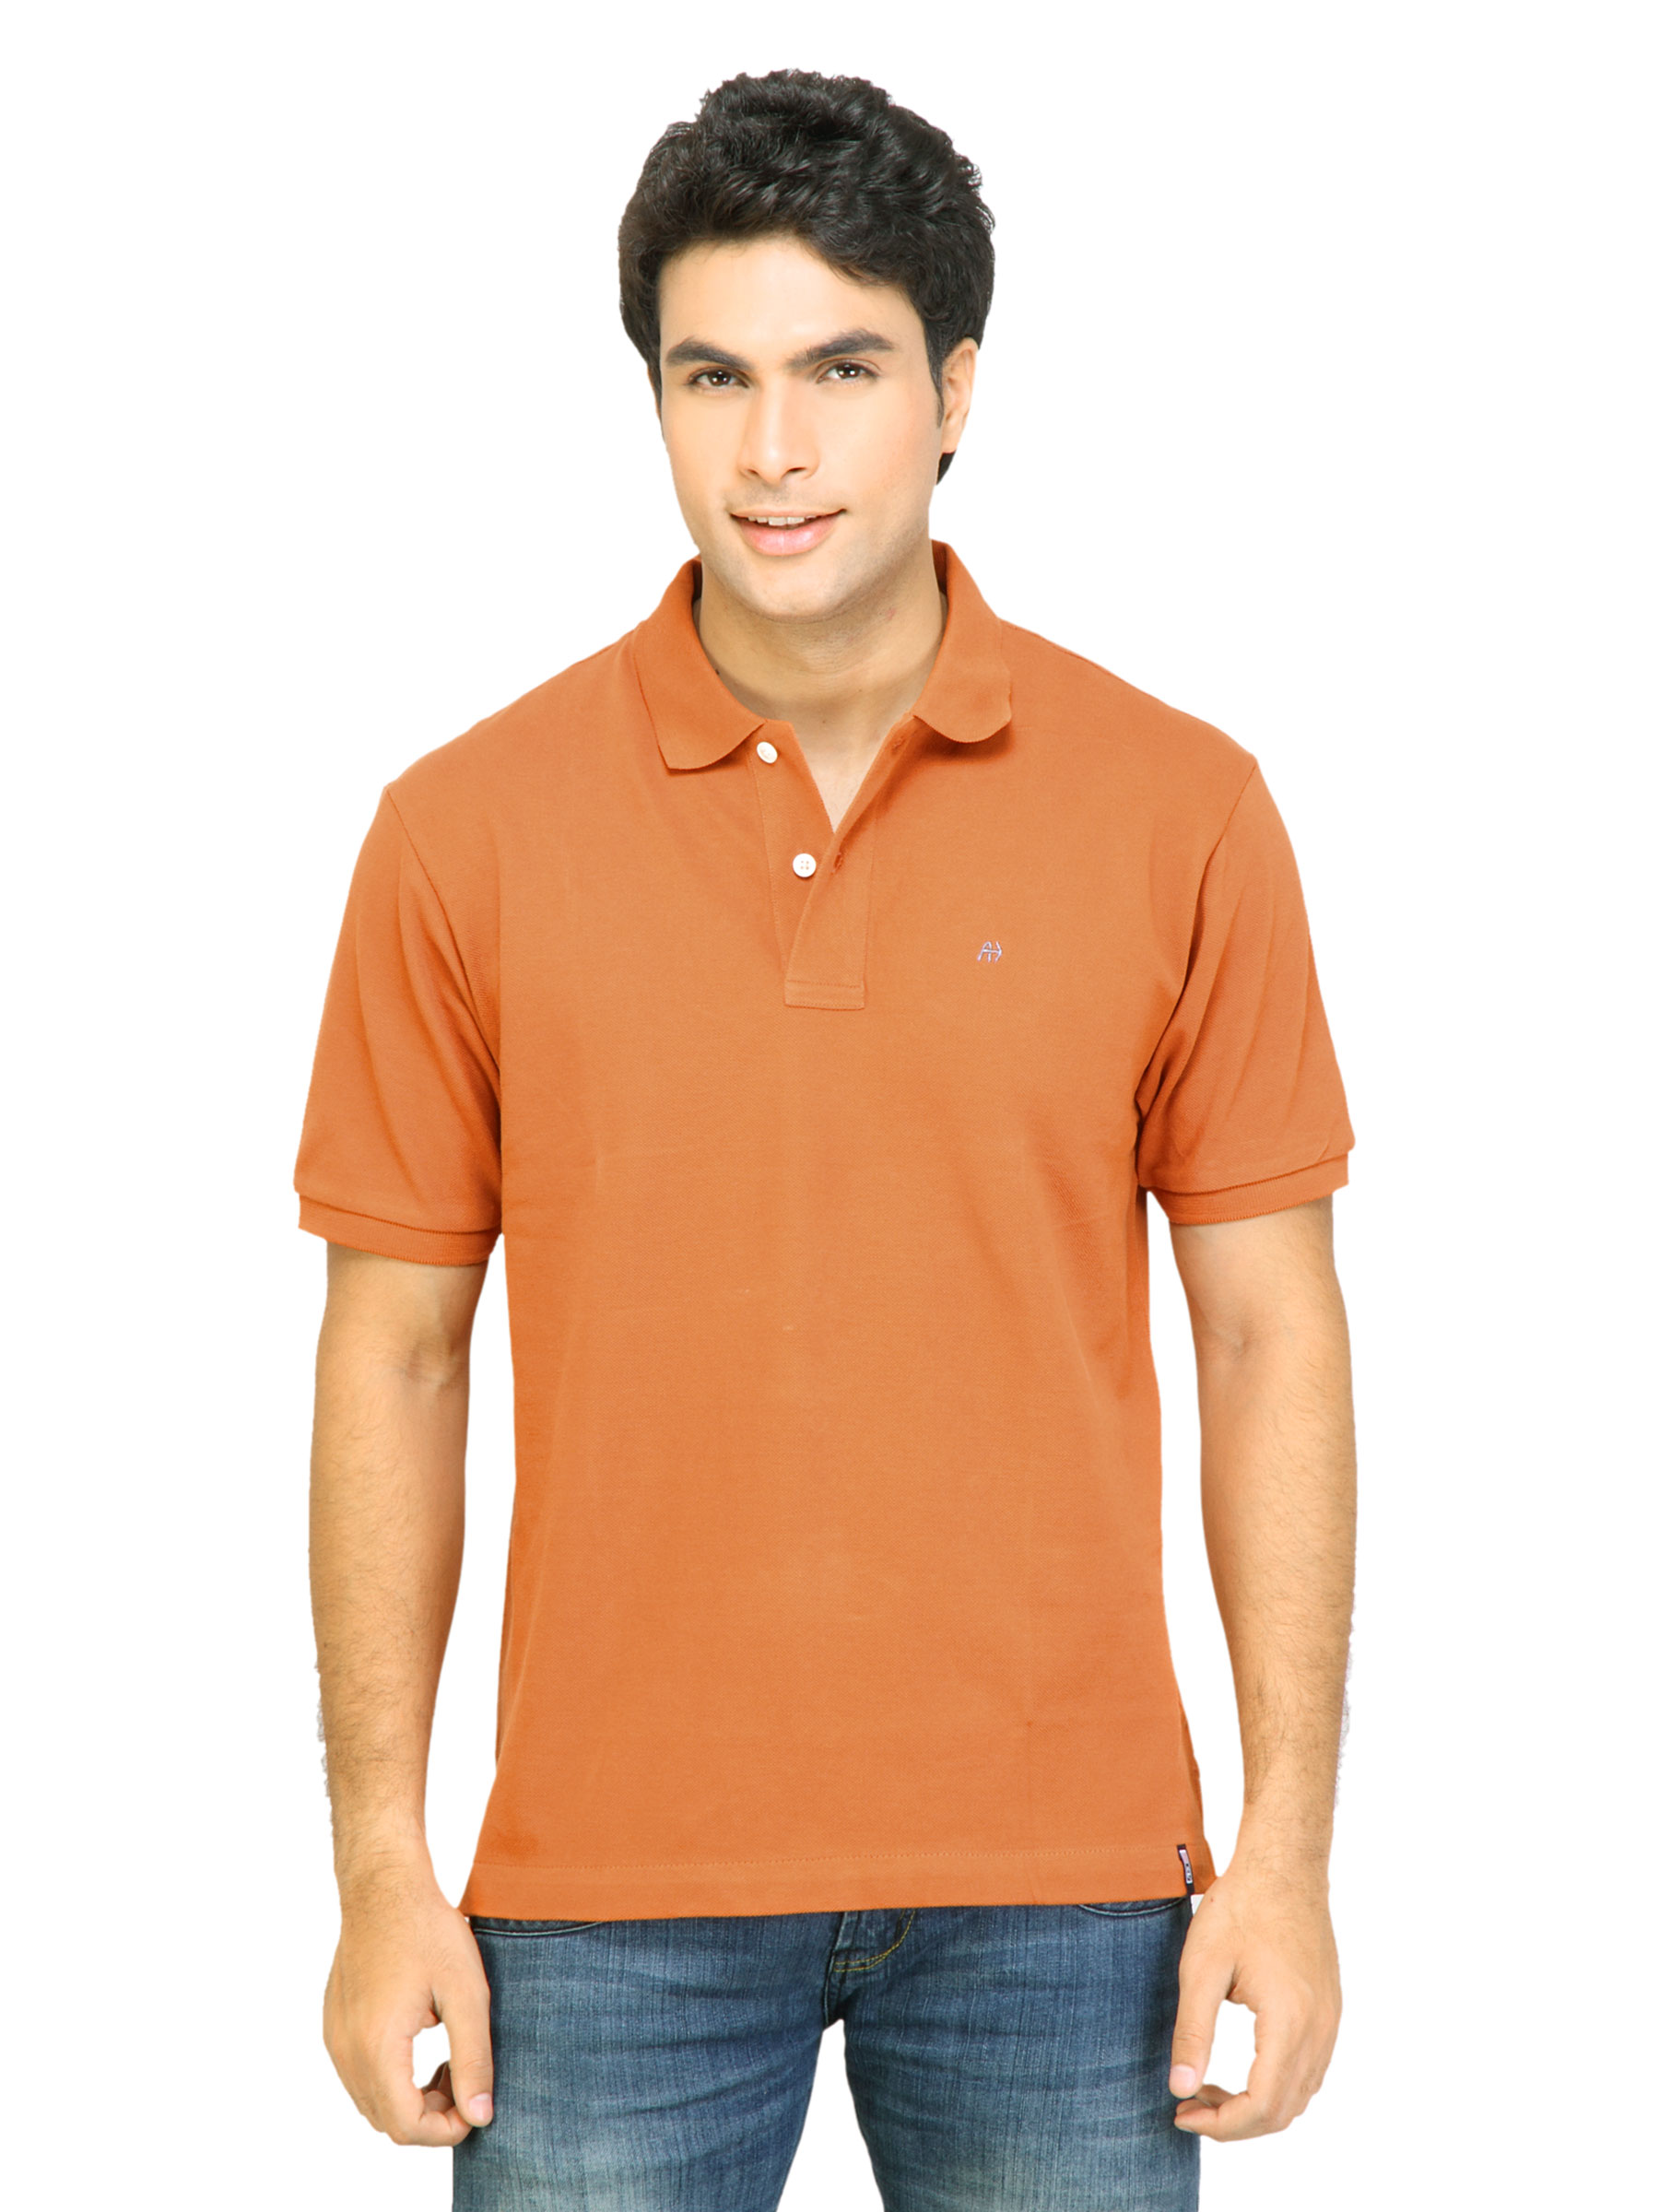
Arrow Sport Men Solid Orange Tshirts
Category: Apparel / Topwear / Tshirts
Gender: Men
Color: Orange
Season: Fall 2011
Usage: Casual